NHL on Sportsnet

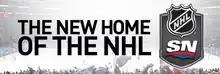
Promotional banner during its first season.

Sportsnet's coverage premiered on October 8, 2014, with an opening night doubleheader of "Scotiabank Wednesday Night Hockey", featuring the Montreal Canadiens at the Toronto Maple Leafs, followed by the Calgary Flames and the Vancouver Canucks. The inaugural game was the most-watched program of the night in Canada, and the most-watched telecast in Sportsnet's history, with 2.01 million viewers (beating the previous record of 1.44 million set by the Toronto Blue Jays' home opener in 2013, but since surpassed by multiple games of the 2015 American League Division Series involving the Blue Jays, which topped out at 4.38 million viewers for game 4). However, viewership was down from 2013's opening night game, which was televised by CBC.